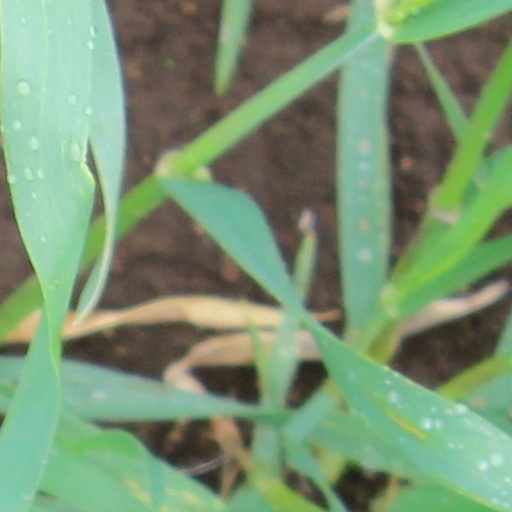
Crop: wheat